You da One

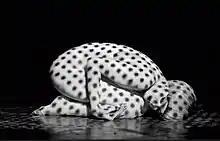
Rihanna in a flesh-colored leotard in the music video. This scene was subject of an allegation by Norwegian photographer Sølve Sundsbø who accused Rihanna of plagiarism.

The music video for "You da One" was filmed on November 30, 2011, at MC Motors in Dalston, East London. It was directed by Melina Matsoukas, who also directed the controversial video for her previous single, "We Found Love". In the first images from the London set, Rihanna sported short blonde hair, torn denim shorts, patterned leggings, and a white bowler hat. She held a black cane as she performed scenes in front of a bright pink wall in the visuals inspired by the 1971 film "A Clockwork Orange". It premiered on December 23, 2011.